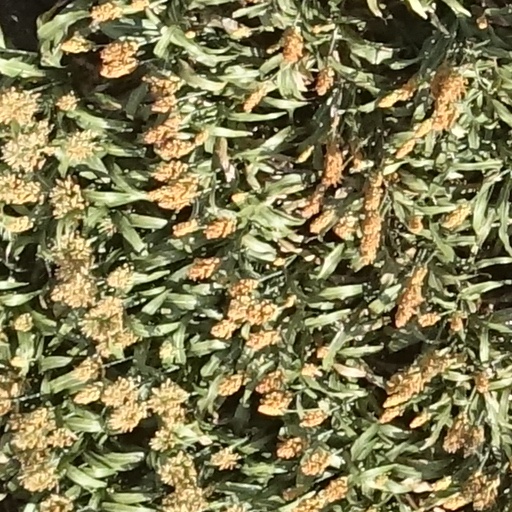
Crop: sorghum